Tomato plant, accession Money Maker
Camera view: horizontal (90 deg, fisheye); turntable rotation: 210 degrees
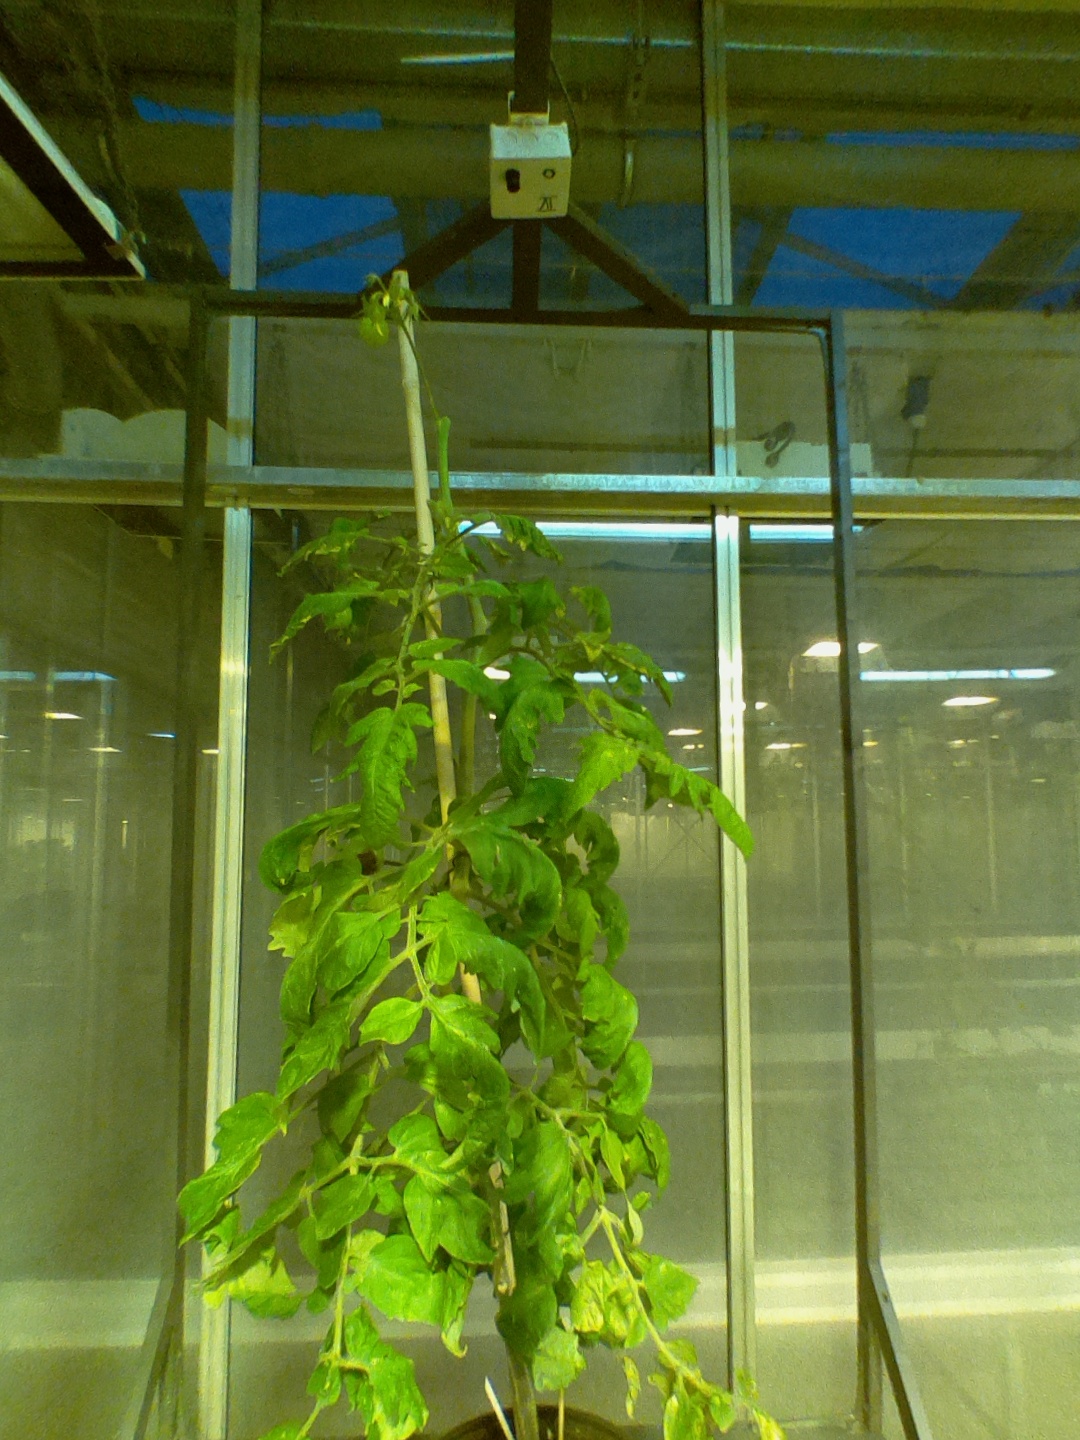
BBCH growth stage 78: 80% -90% of final fruit size